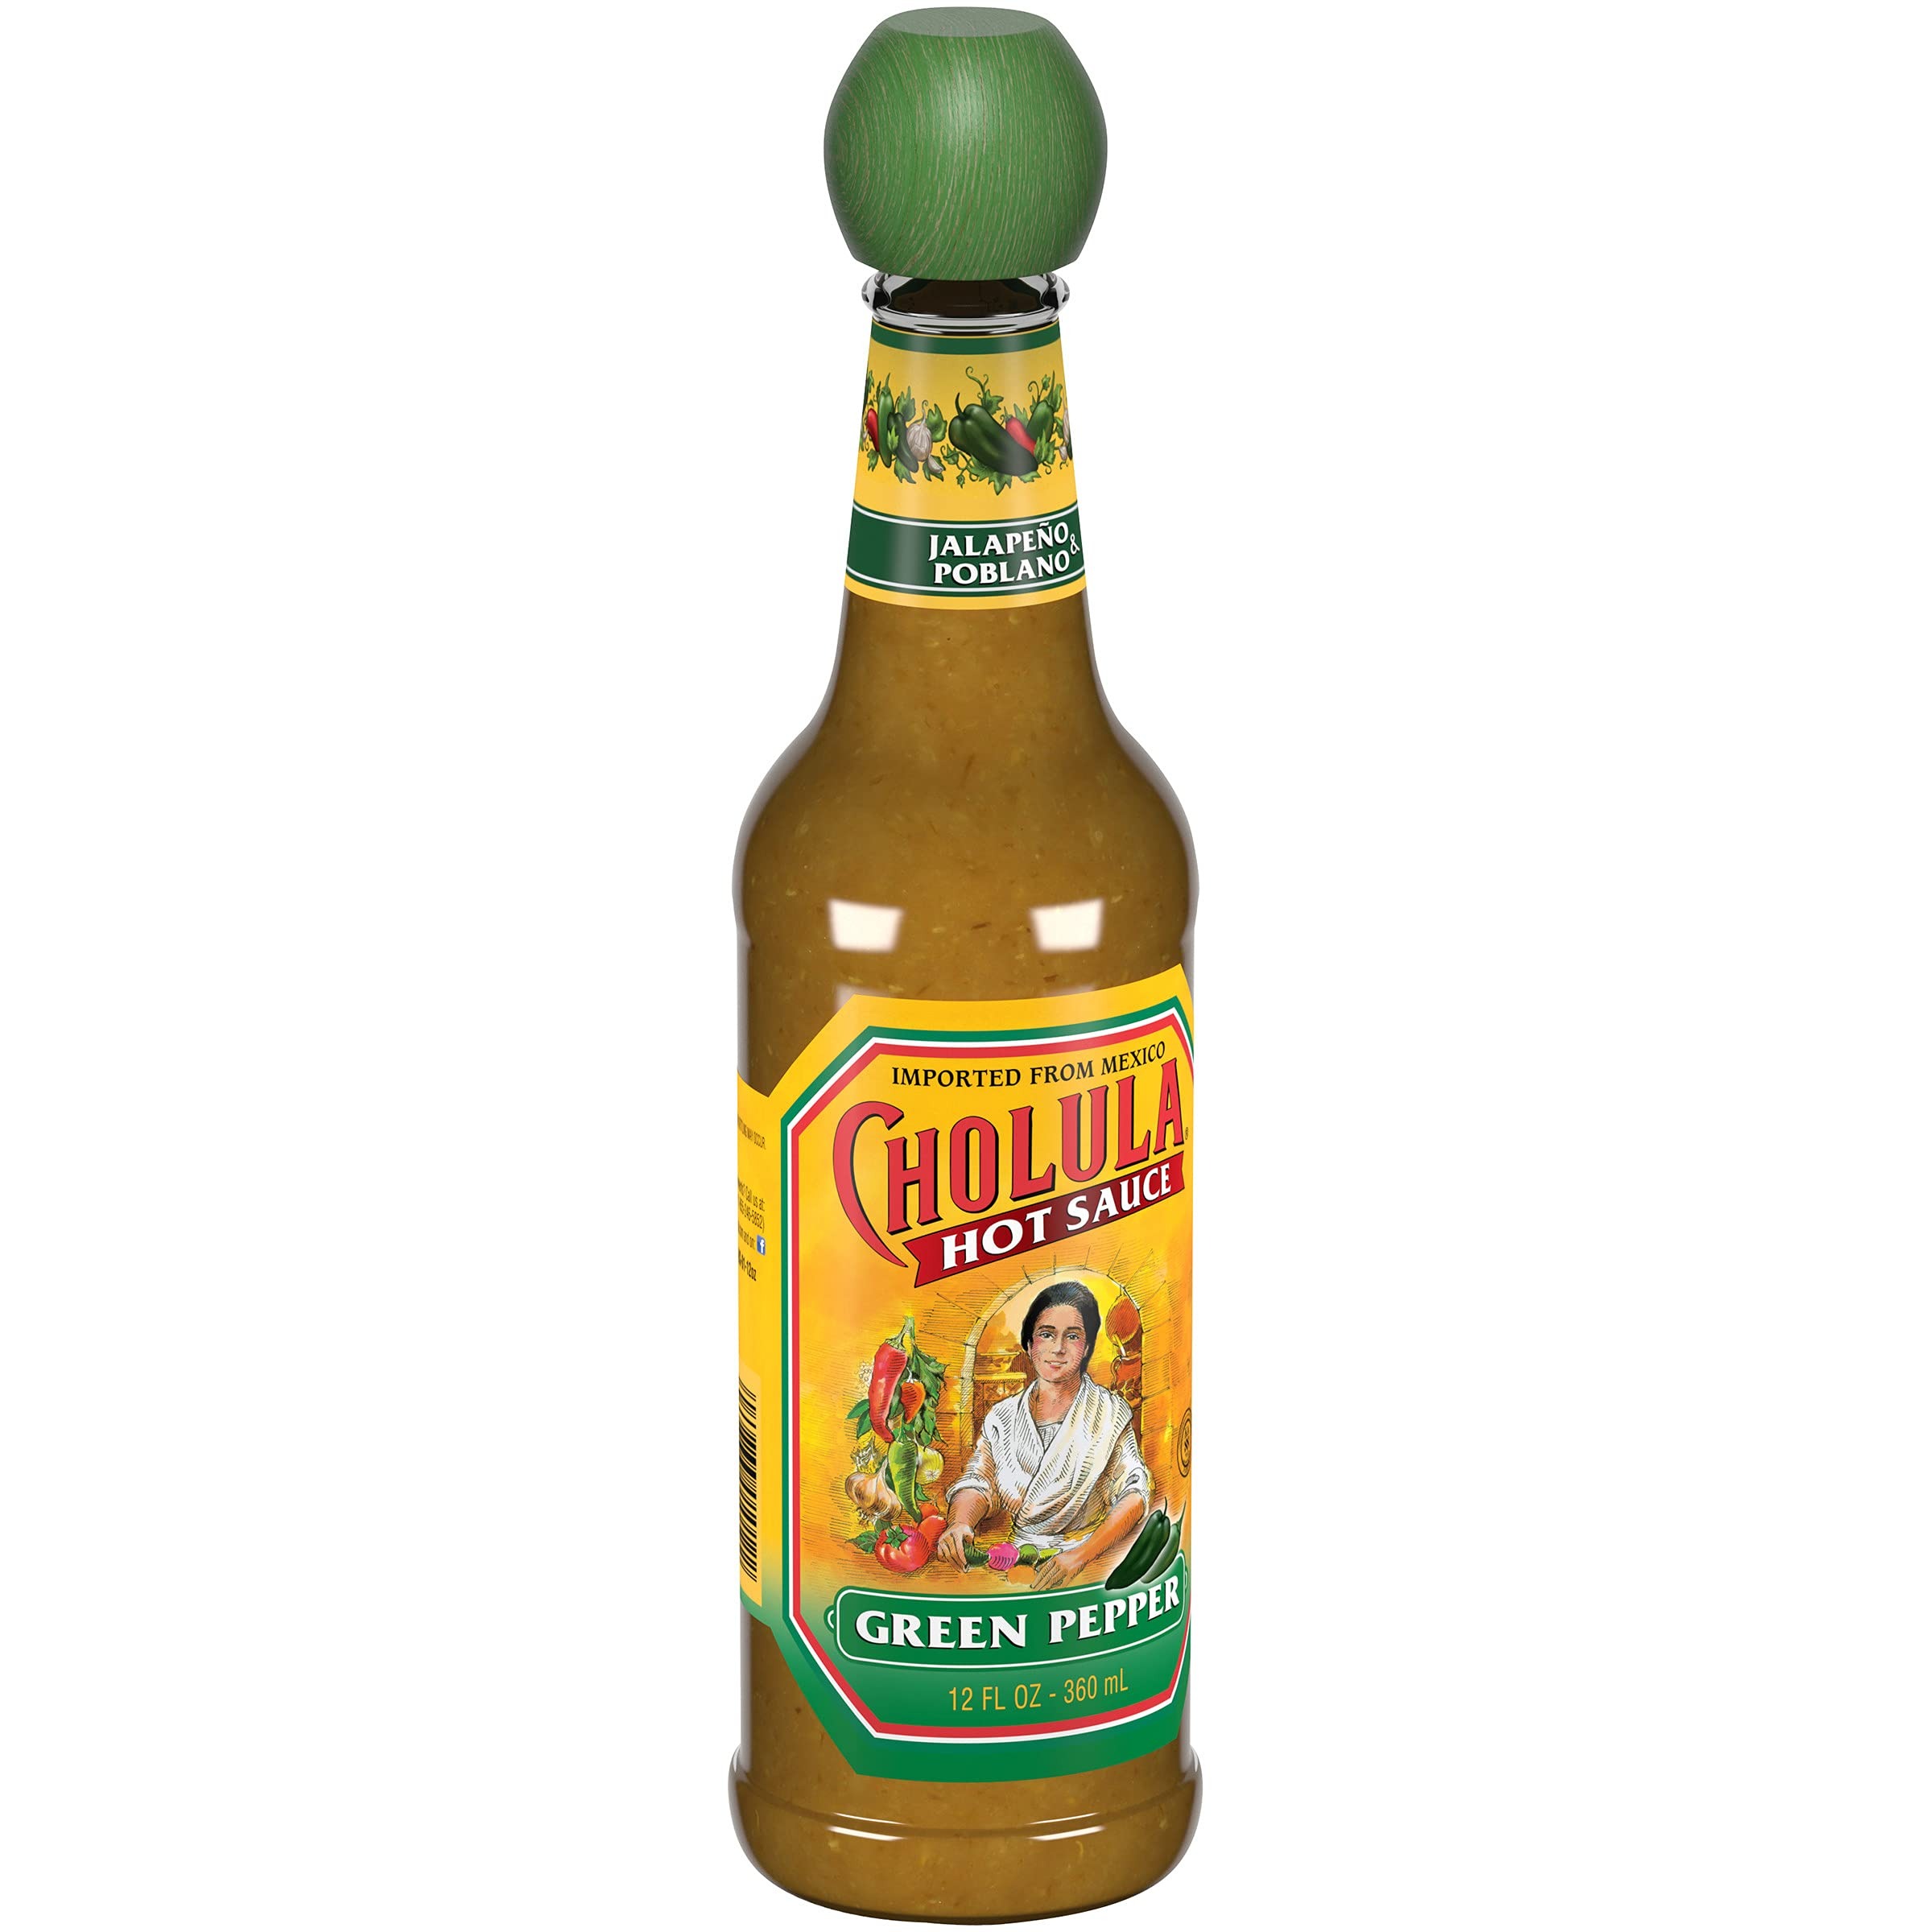
Item Name: Cholula Green Pepper Hot Sauce, 12 fl oz
Bullet Point 1: Green Pepper Hot Sauce blends jalapeño & poblano peppers with signature spices
Bullet Point 2: Zesty sweetness from green poblano peppers with medium heat
Bullet Point 3: Adds flavor to salsa verde, enchilada sauce, tacos, salsa chicken & chilaquiles
Bullet Point 4: For frittata, fried chicken, tuna, salads, dips, dressings and marinades
Bullet Point 5: An authentic product of Mexico
Value: 12.0
Unit: Fl Oz

Price: 4.99